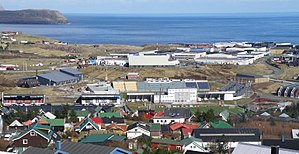
Gundalur
Udsigt over Gundalur med Gundadalur Stadion og Tórsvøllur i Tórshavn
Gundadalur er et område i Tórshavn på Færøerne, hvor der ligger forskellige sportsfaciliteter, her iblandt flere fodboldbaner. Den største af dem er nationalstadionet Tórsvøllur, og den næststørste er Gundadalur stadion, der blev indviet i 1911 og er hjemmebane for både Havnar Bóltfelag og B36 Tórshavn.